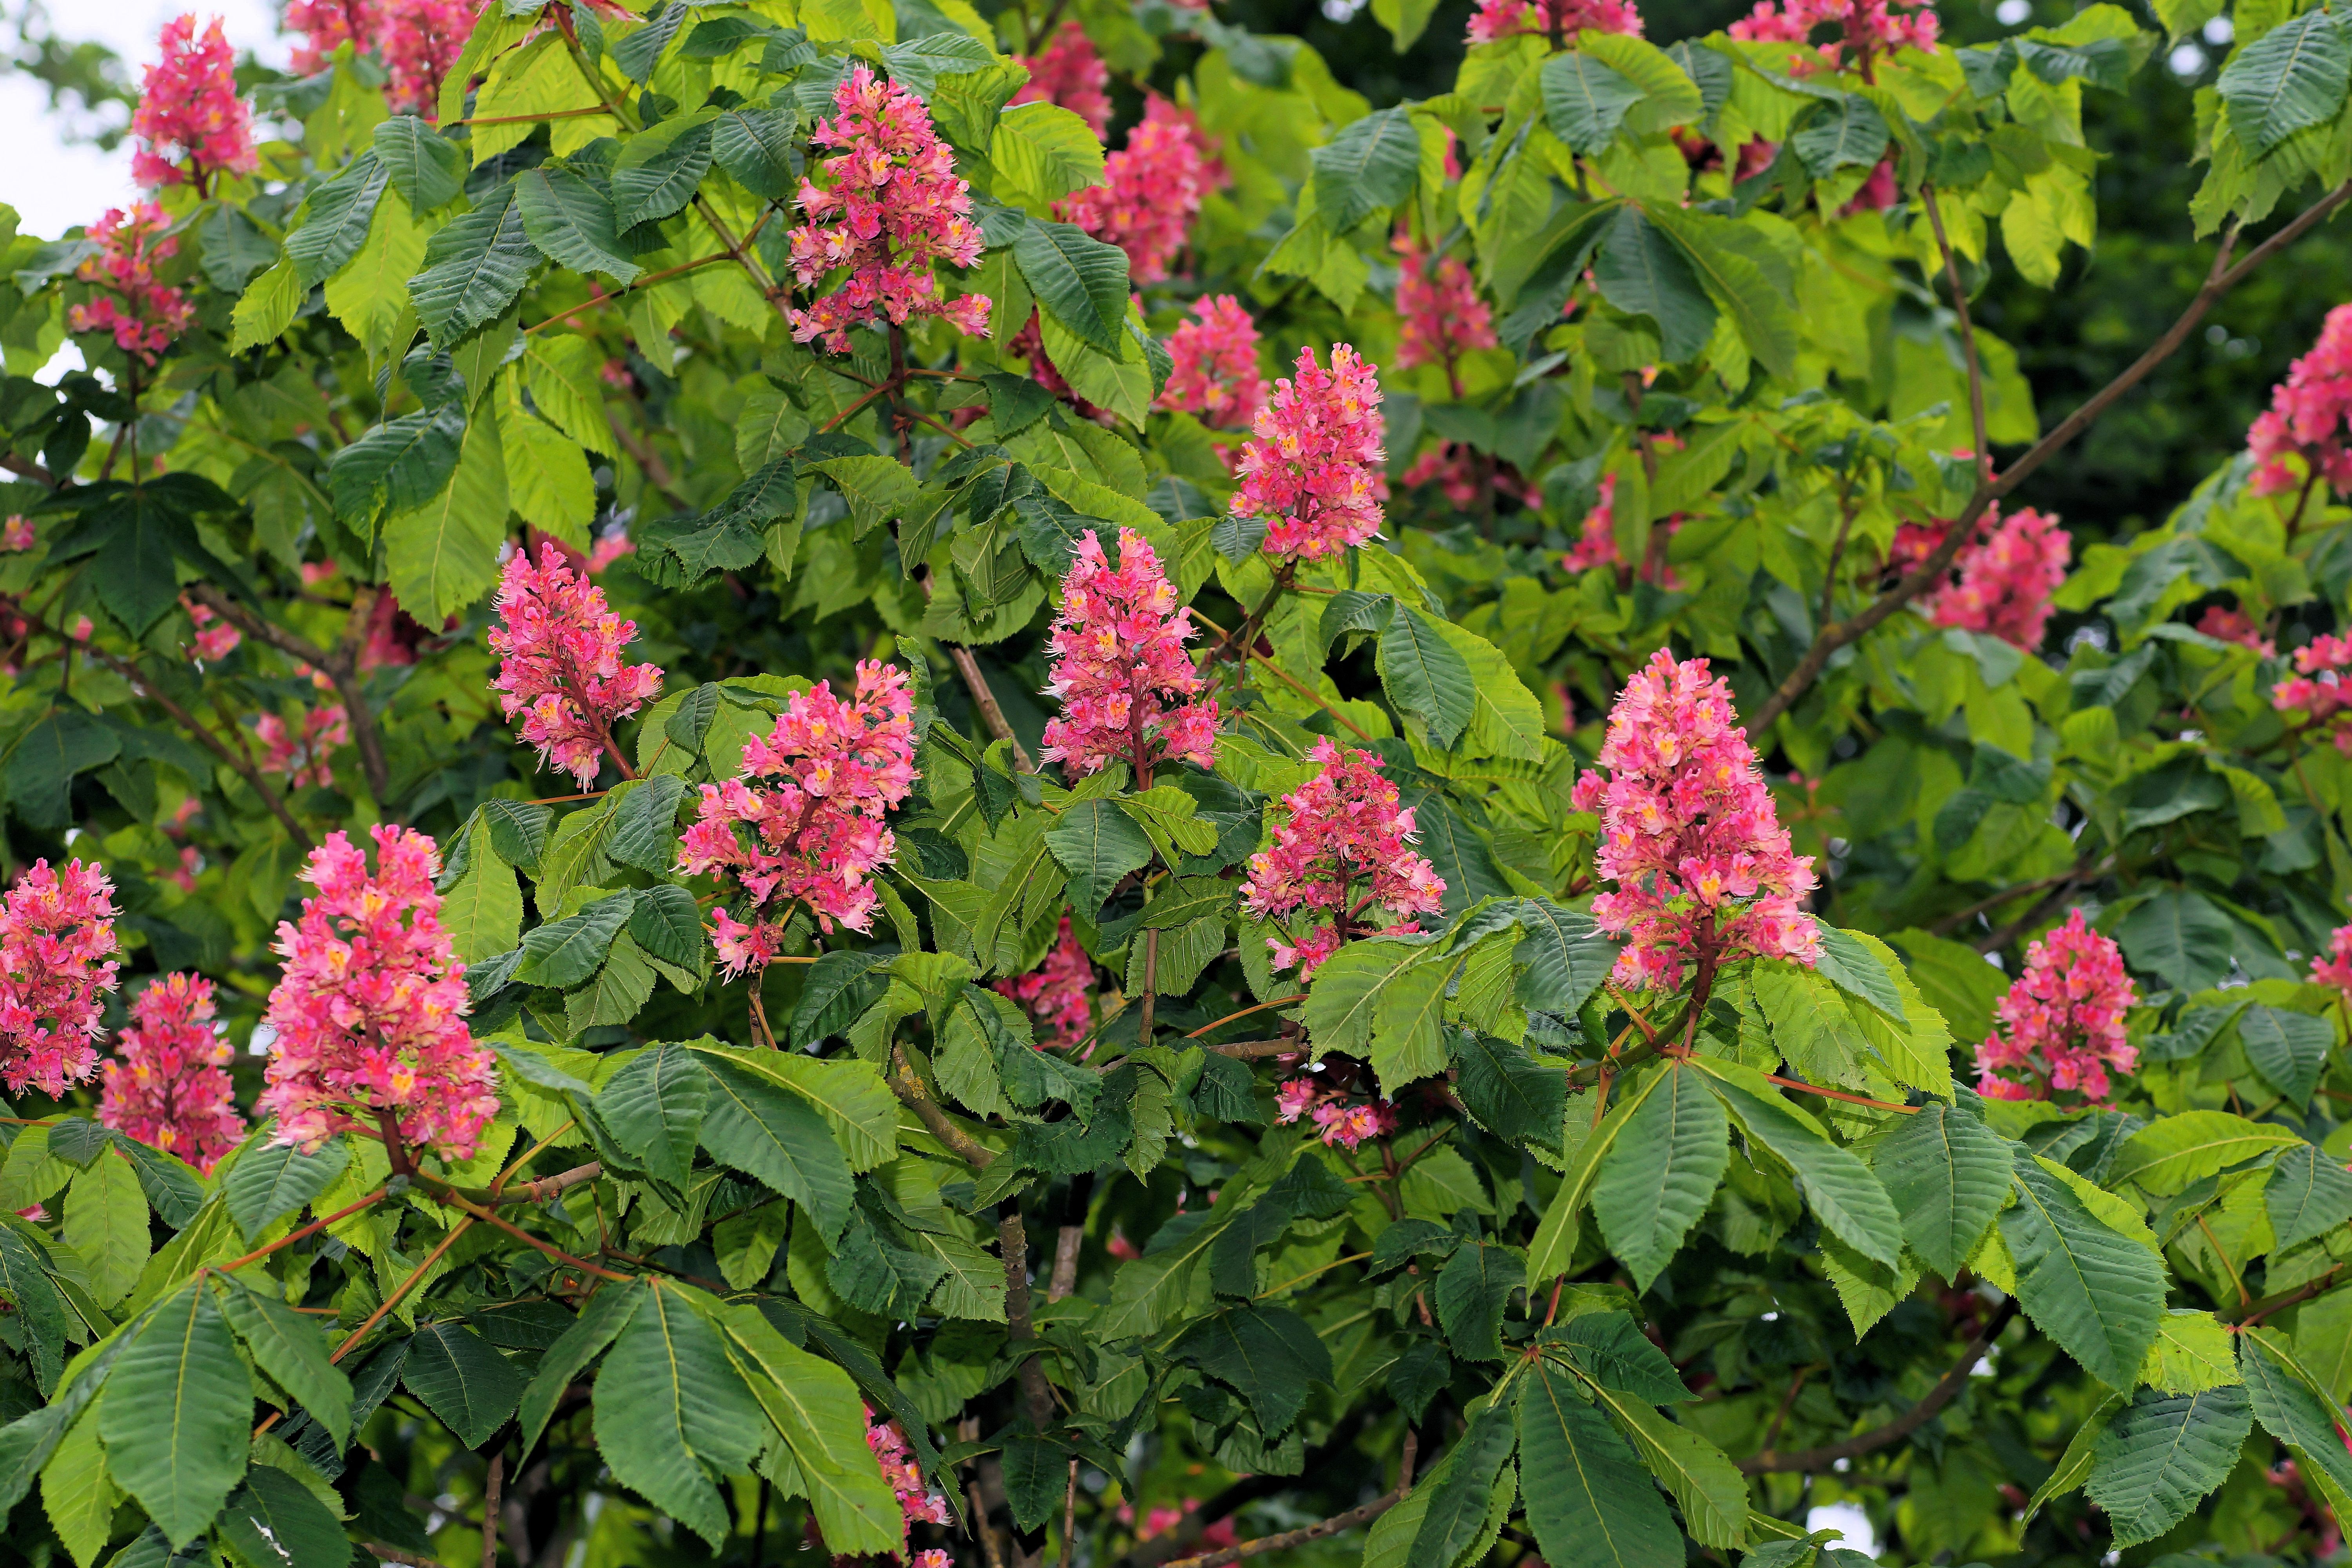
nature, plant, flower, foliage, red, botany, colorful, hydrangea, flowers, farbenspiel, coloring, leaves, shrub, branches, viburnum, all, beautiful, chestnut tree, chestnut leaves, shades of green, flowering plant, hydrangeaceae, lantana camara, annual plant, land plant